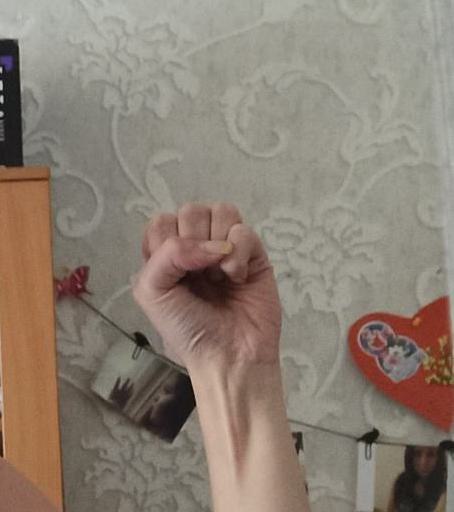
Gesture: fist